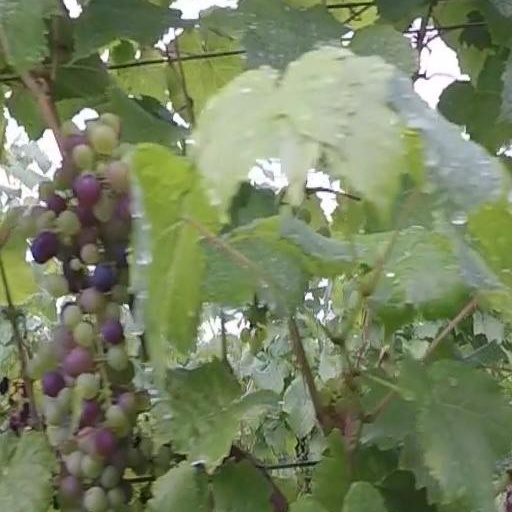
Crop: grape